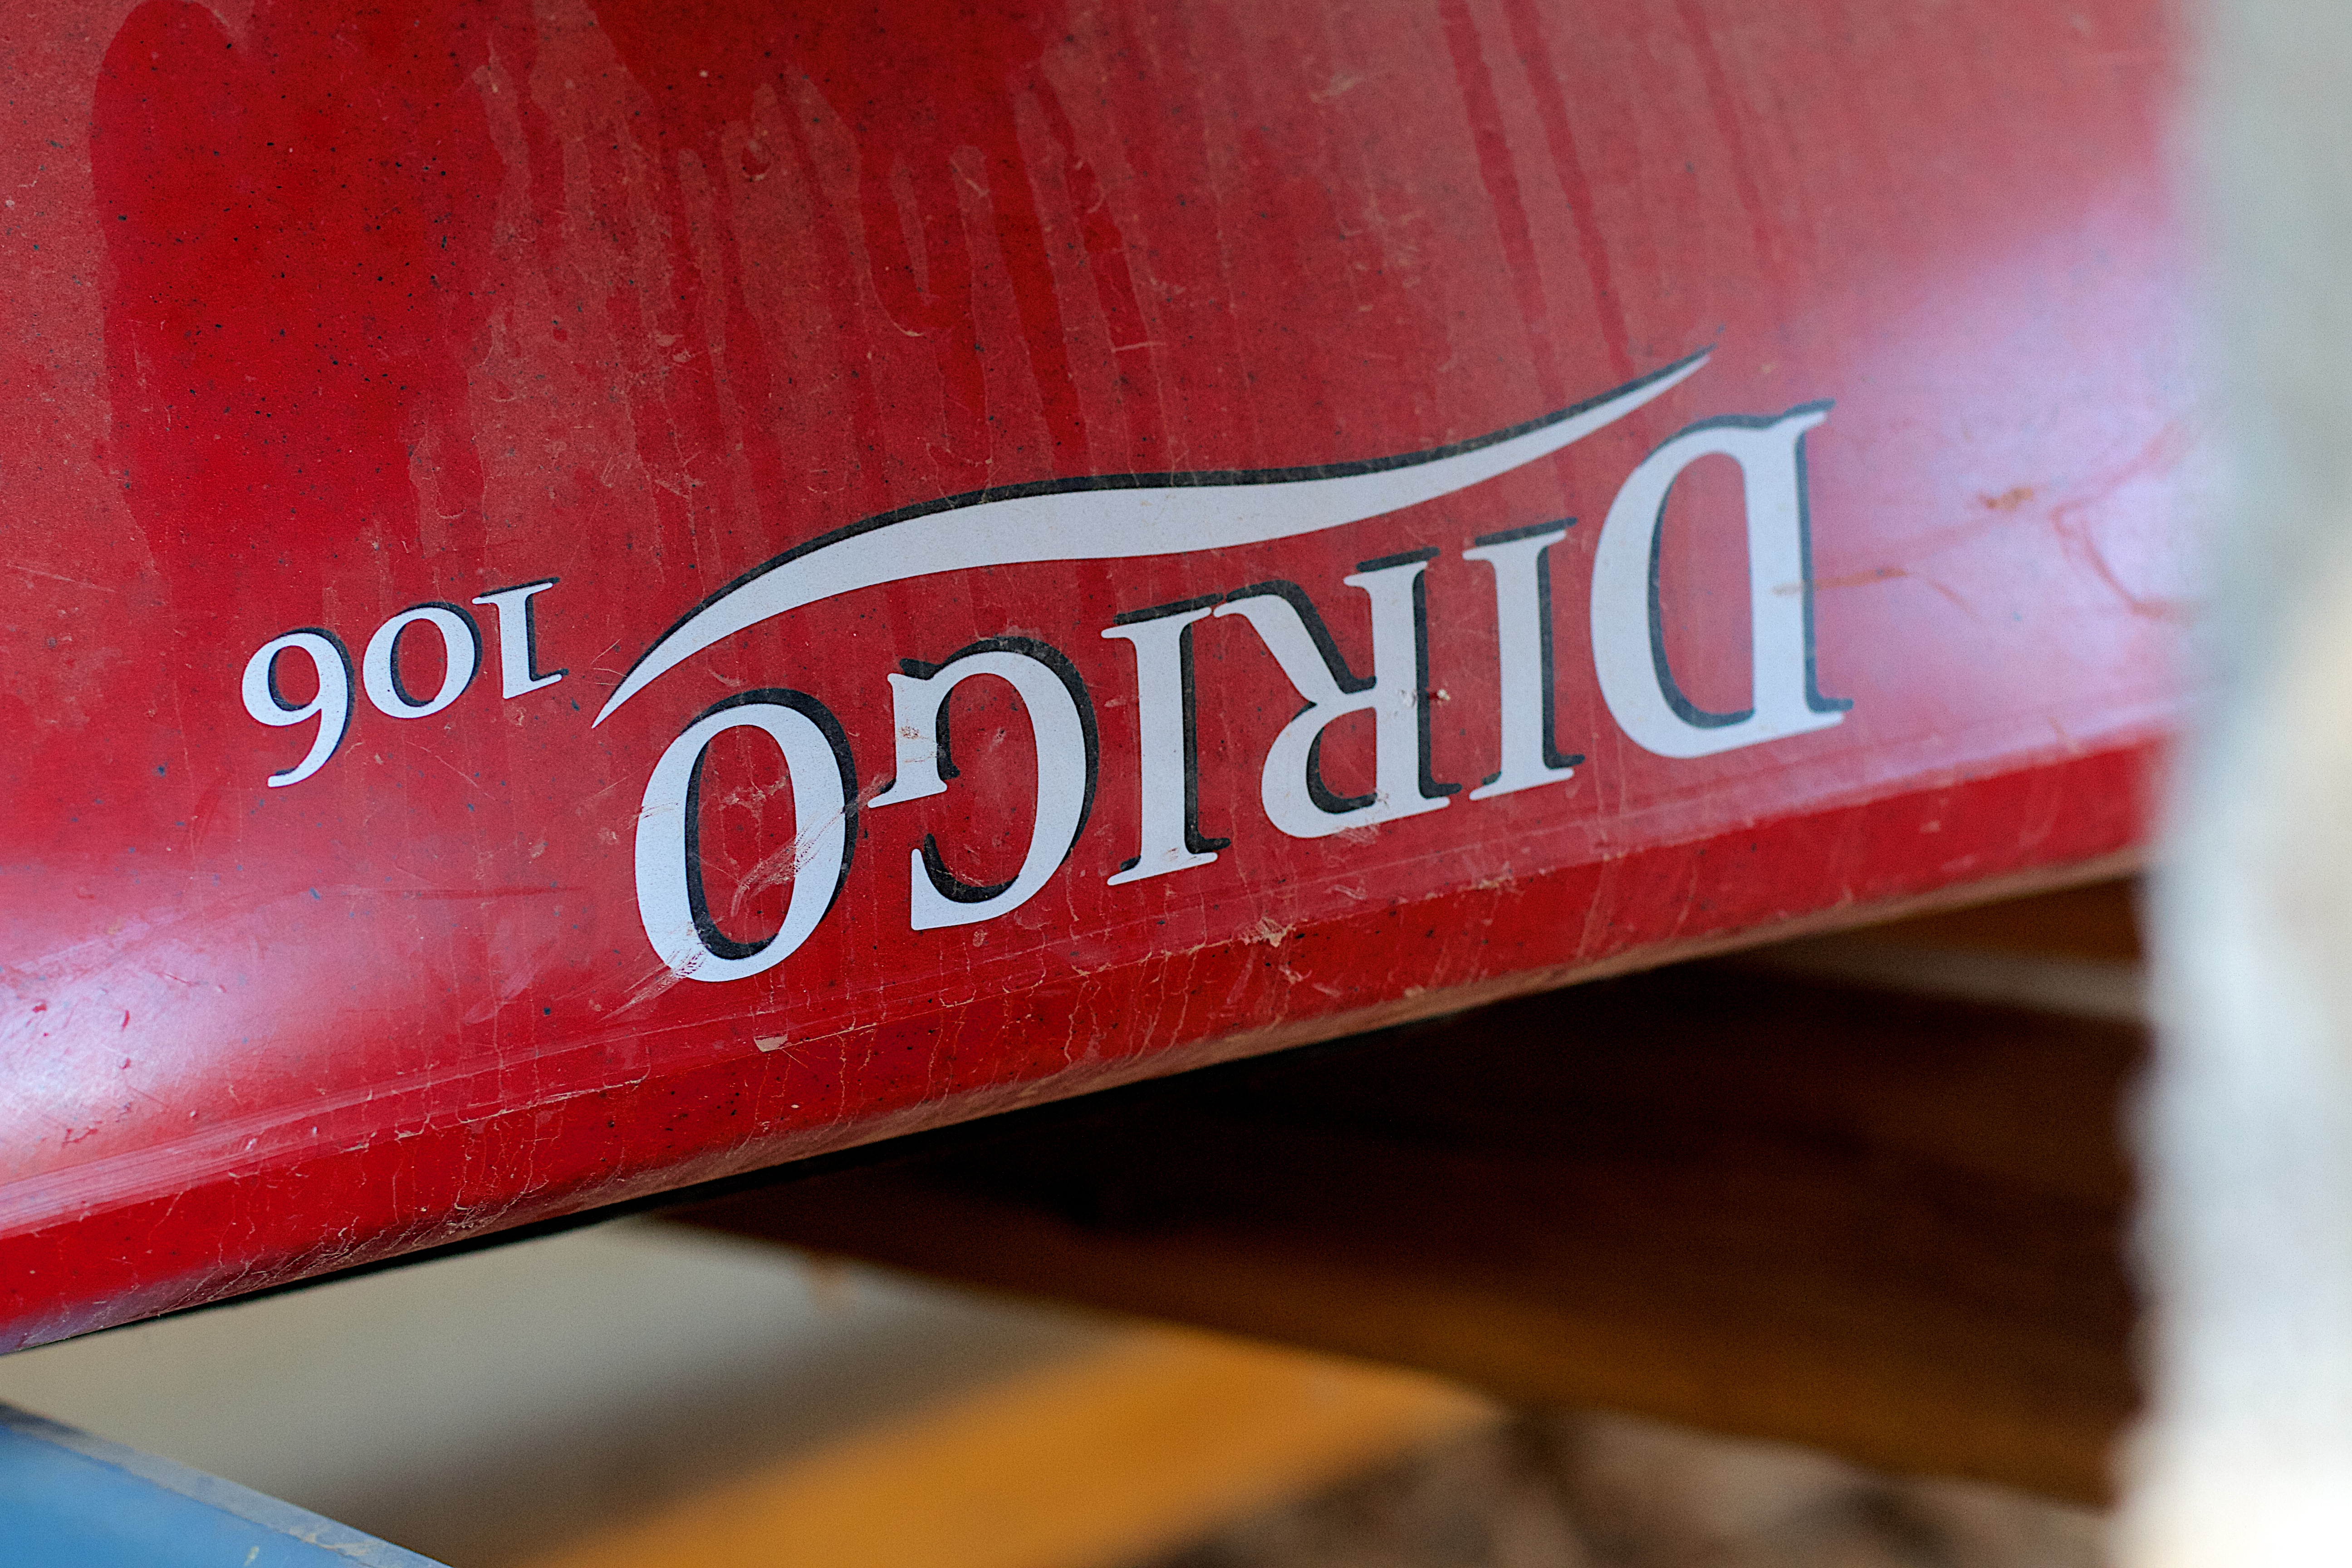
number, red, color, drink, shape, ds106, 106, 2013365